Lacey Sturm

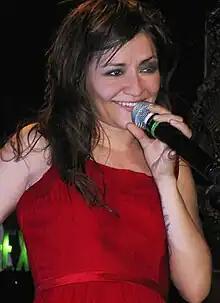
Sturm performing in 2009

Lacey Nicole Sturm ( Mosley, previously Carder; born September 4, 1981) is an American singer and songwriter, known for being lead vocalist of the alternative rock band Flyleaf. In February 2016, Sturm became the first solo female artist to top the "Billboard" Hard Rock Albums chart with her debut release "Life Screams".